Temperance fountain

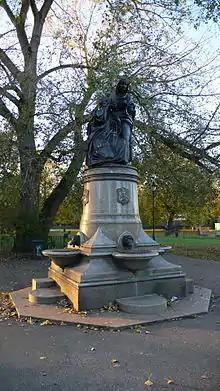
Temperance fountain in Clapham Common, London

The provision of drinking fountains in the United Kingdom was also linked to the temperance movement in the United Kingdom, with the Metropolitan Drinking Fountain and Cattle Trough Association in London drawing support from temperance advocates. Many of its fountains were sited opposite public houses. The evangelical movement was encouraged to build fountains in churchyards to encourage the poor to see churches as supporting them. Many fountains have inscriptions such as "Jesus said whosoever drinketh of this water shall thirst again but whosoever drinketh of the water I shall give him shall never thirst". By 1877, the association was widely accepted and Queen Victoria donated money for a fountain in Esher.